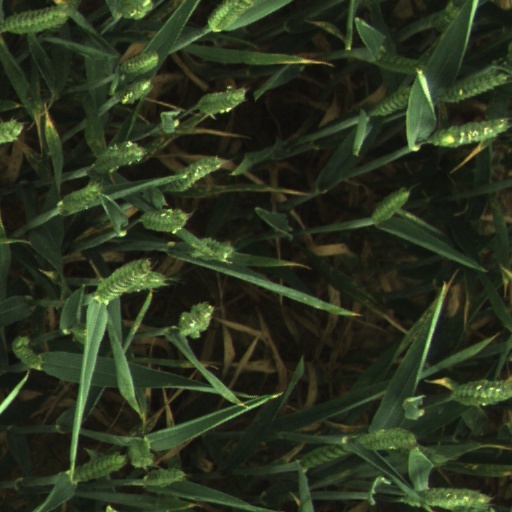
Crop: wheat